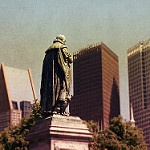
Label: buildings